1930 24 Hours of Le Mans

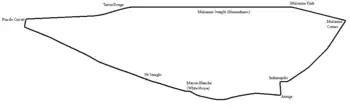
The Le Mans circuit in 1930

The 1930 24 Hours of Le Mans was the 8th Grand Prix of Endurance that took place at the Circuit de la Sarthe on 21 and 22 June 1930. It saw the first appearance of a German car and the first entry from female drivers.